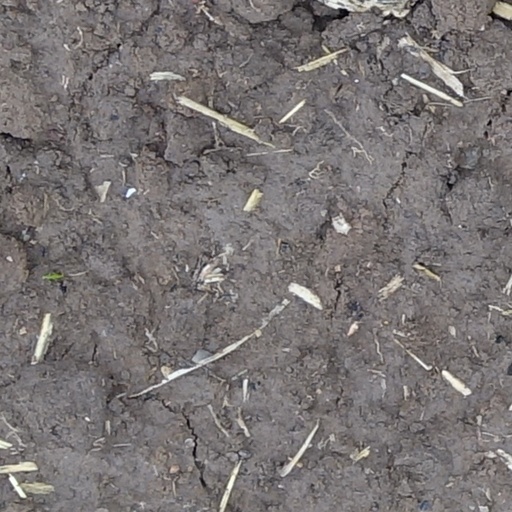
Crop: wheat